Question: Please indicate a possible affordance area of the sit_on_bench that can be used for sitting
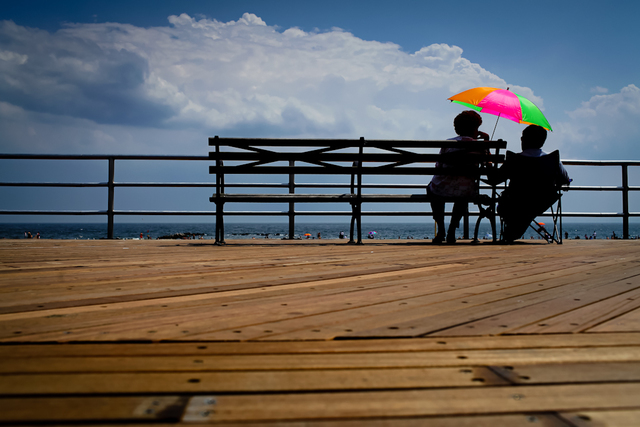
Answer: [358.71, 194.651, 491.179, 199.839]